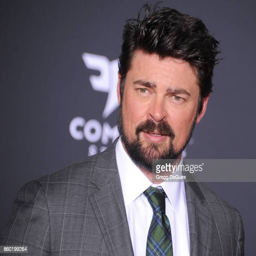
actor arrives at the premiere